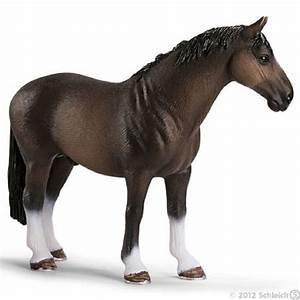
horse